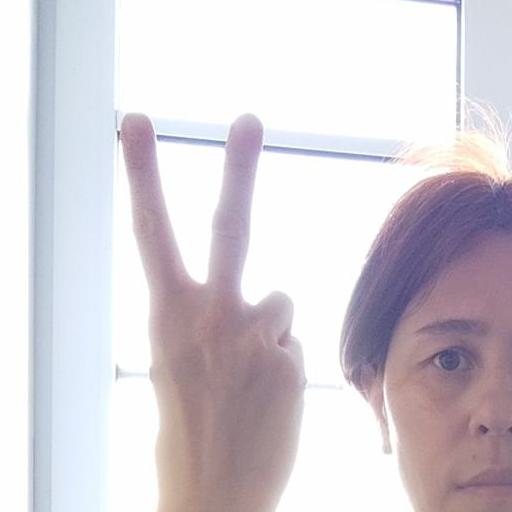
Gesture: peace_inverted